Ion Antonescu

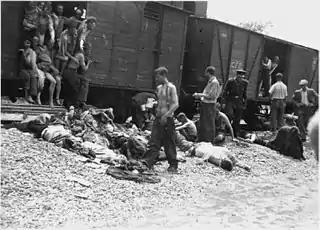
One of the "death trains" formed in the wake of the Iași pogrom, stopping to unload the dead

Ion Antonescu was found guilty of the charges. This verdict was followed by two sets of appeals, which claimed that the restored and amended 1923 Constitution did not offer a framework for the People's Tribunals and prevented capital punishment during peacetime, while noting that, contrary to the armistice agreement, only one power represented within the Allied Commission had supervised the tribunal. They were both rejected within six days, in compliance with a legal deadline on the completion of trials by the People's Tribunals. King Michael subsequently received pleas for clemency from Antonescu's lawyer and his mother, and reputedly considered asking the Allies to reassess the case as part of the actual Nuremberg Trials, taking Romanian war criminals into foreign custody. Subjected to pressures by the new Soviet-backed Petru Groza executive, he issued a decree in favour of execution. Together with his co-defendants Mihai Antonescu, Alexianu and Vasiliu, the former "Conducător" was executed by a military firing squad on 1 June 1946. Antonescu supporters circulated false rumours that regular soldiers had refused to fire at their commander, and that the squad was mostly composed of Jewish policemen. Another apologetic claim insists that he himself ordered the squad to shoot, but footage of the event has proven it false. However, he did refuse a blindfold and raised his hat in salute once the order was given. The execution site, some distance away from the locality of Jilava and the prison fort, was known as "Valea Piersicilor" ("Valley of the Peach Trees"). His final written statement was a letter to his wife, urging her to withdraw into a convent, while stating the belief that posterity would reconsider his deeds and accusing Romanians of being "ungrateful".